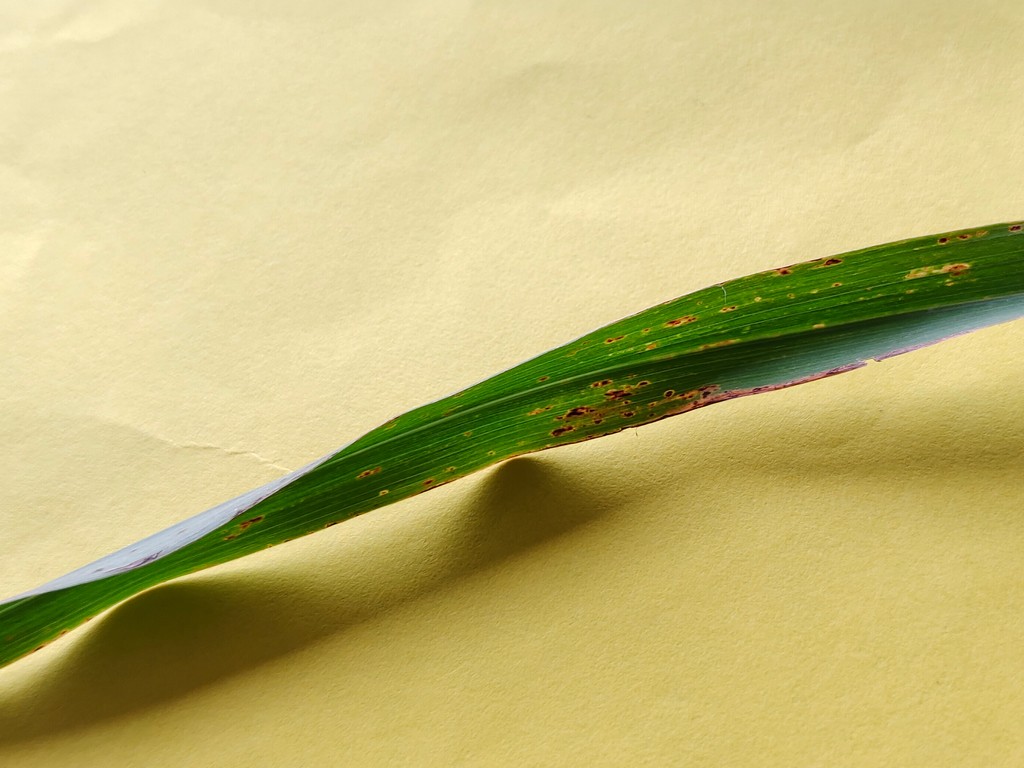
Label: Unhealthy